Srivaikuntanathan Perumal temple

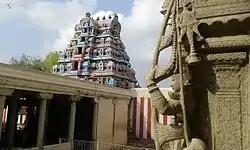
Image of the second gateway tower

"Brahmanda Purana" one of the eighteen sacred texts of Hinduism and written by Veda Vyasa contains a chapter called Navathirupathi Mahatmeeyam. The first part of the chapter refers to Srivaikuntam. "Vaikunta Mahatmeeyam" is another work in Sanskrit that glorifies the temple and is a part of "Tamraparani Sthalapurana" available only in palm manuscripts.